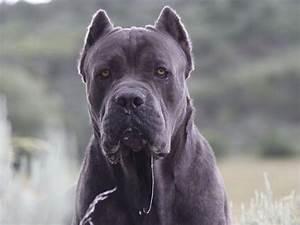
dog